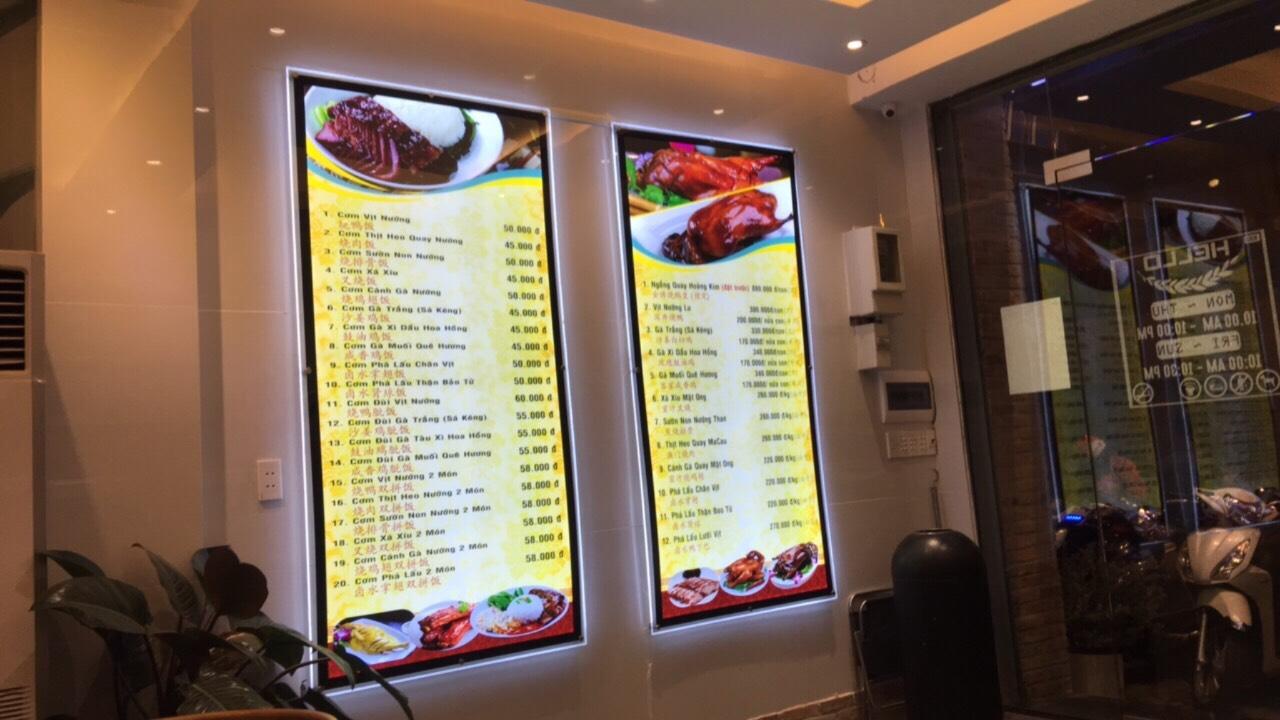
có hai cái bảng thực đơn đang được treo trên tường